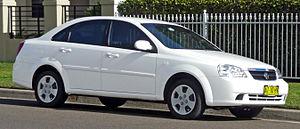
La Daewoo Nubira est une voiture produite par le constructeur automobile sud-coréen GM Daewoo de 1997 à 2008.